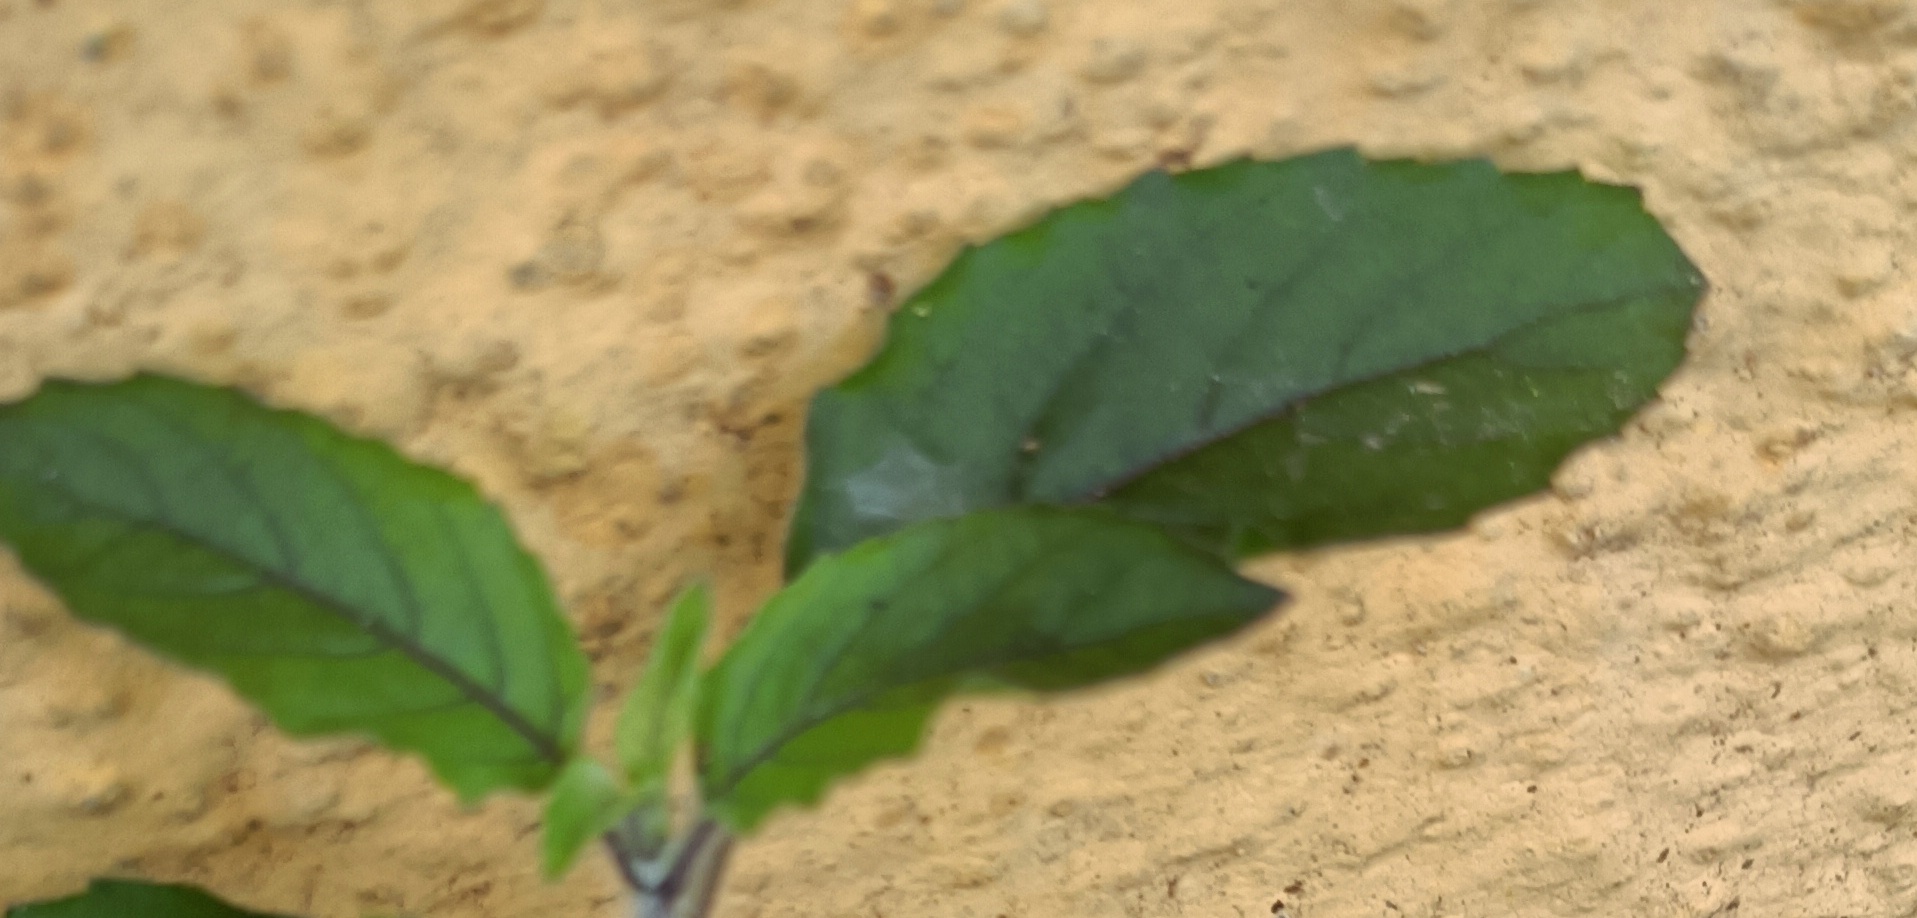
Variety: Sri/Green Tulasi
Condition: Healthy